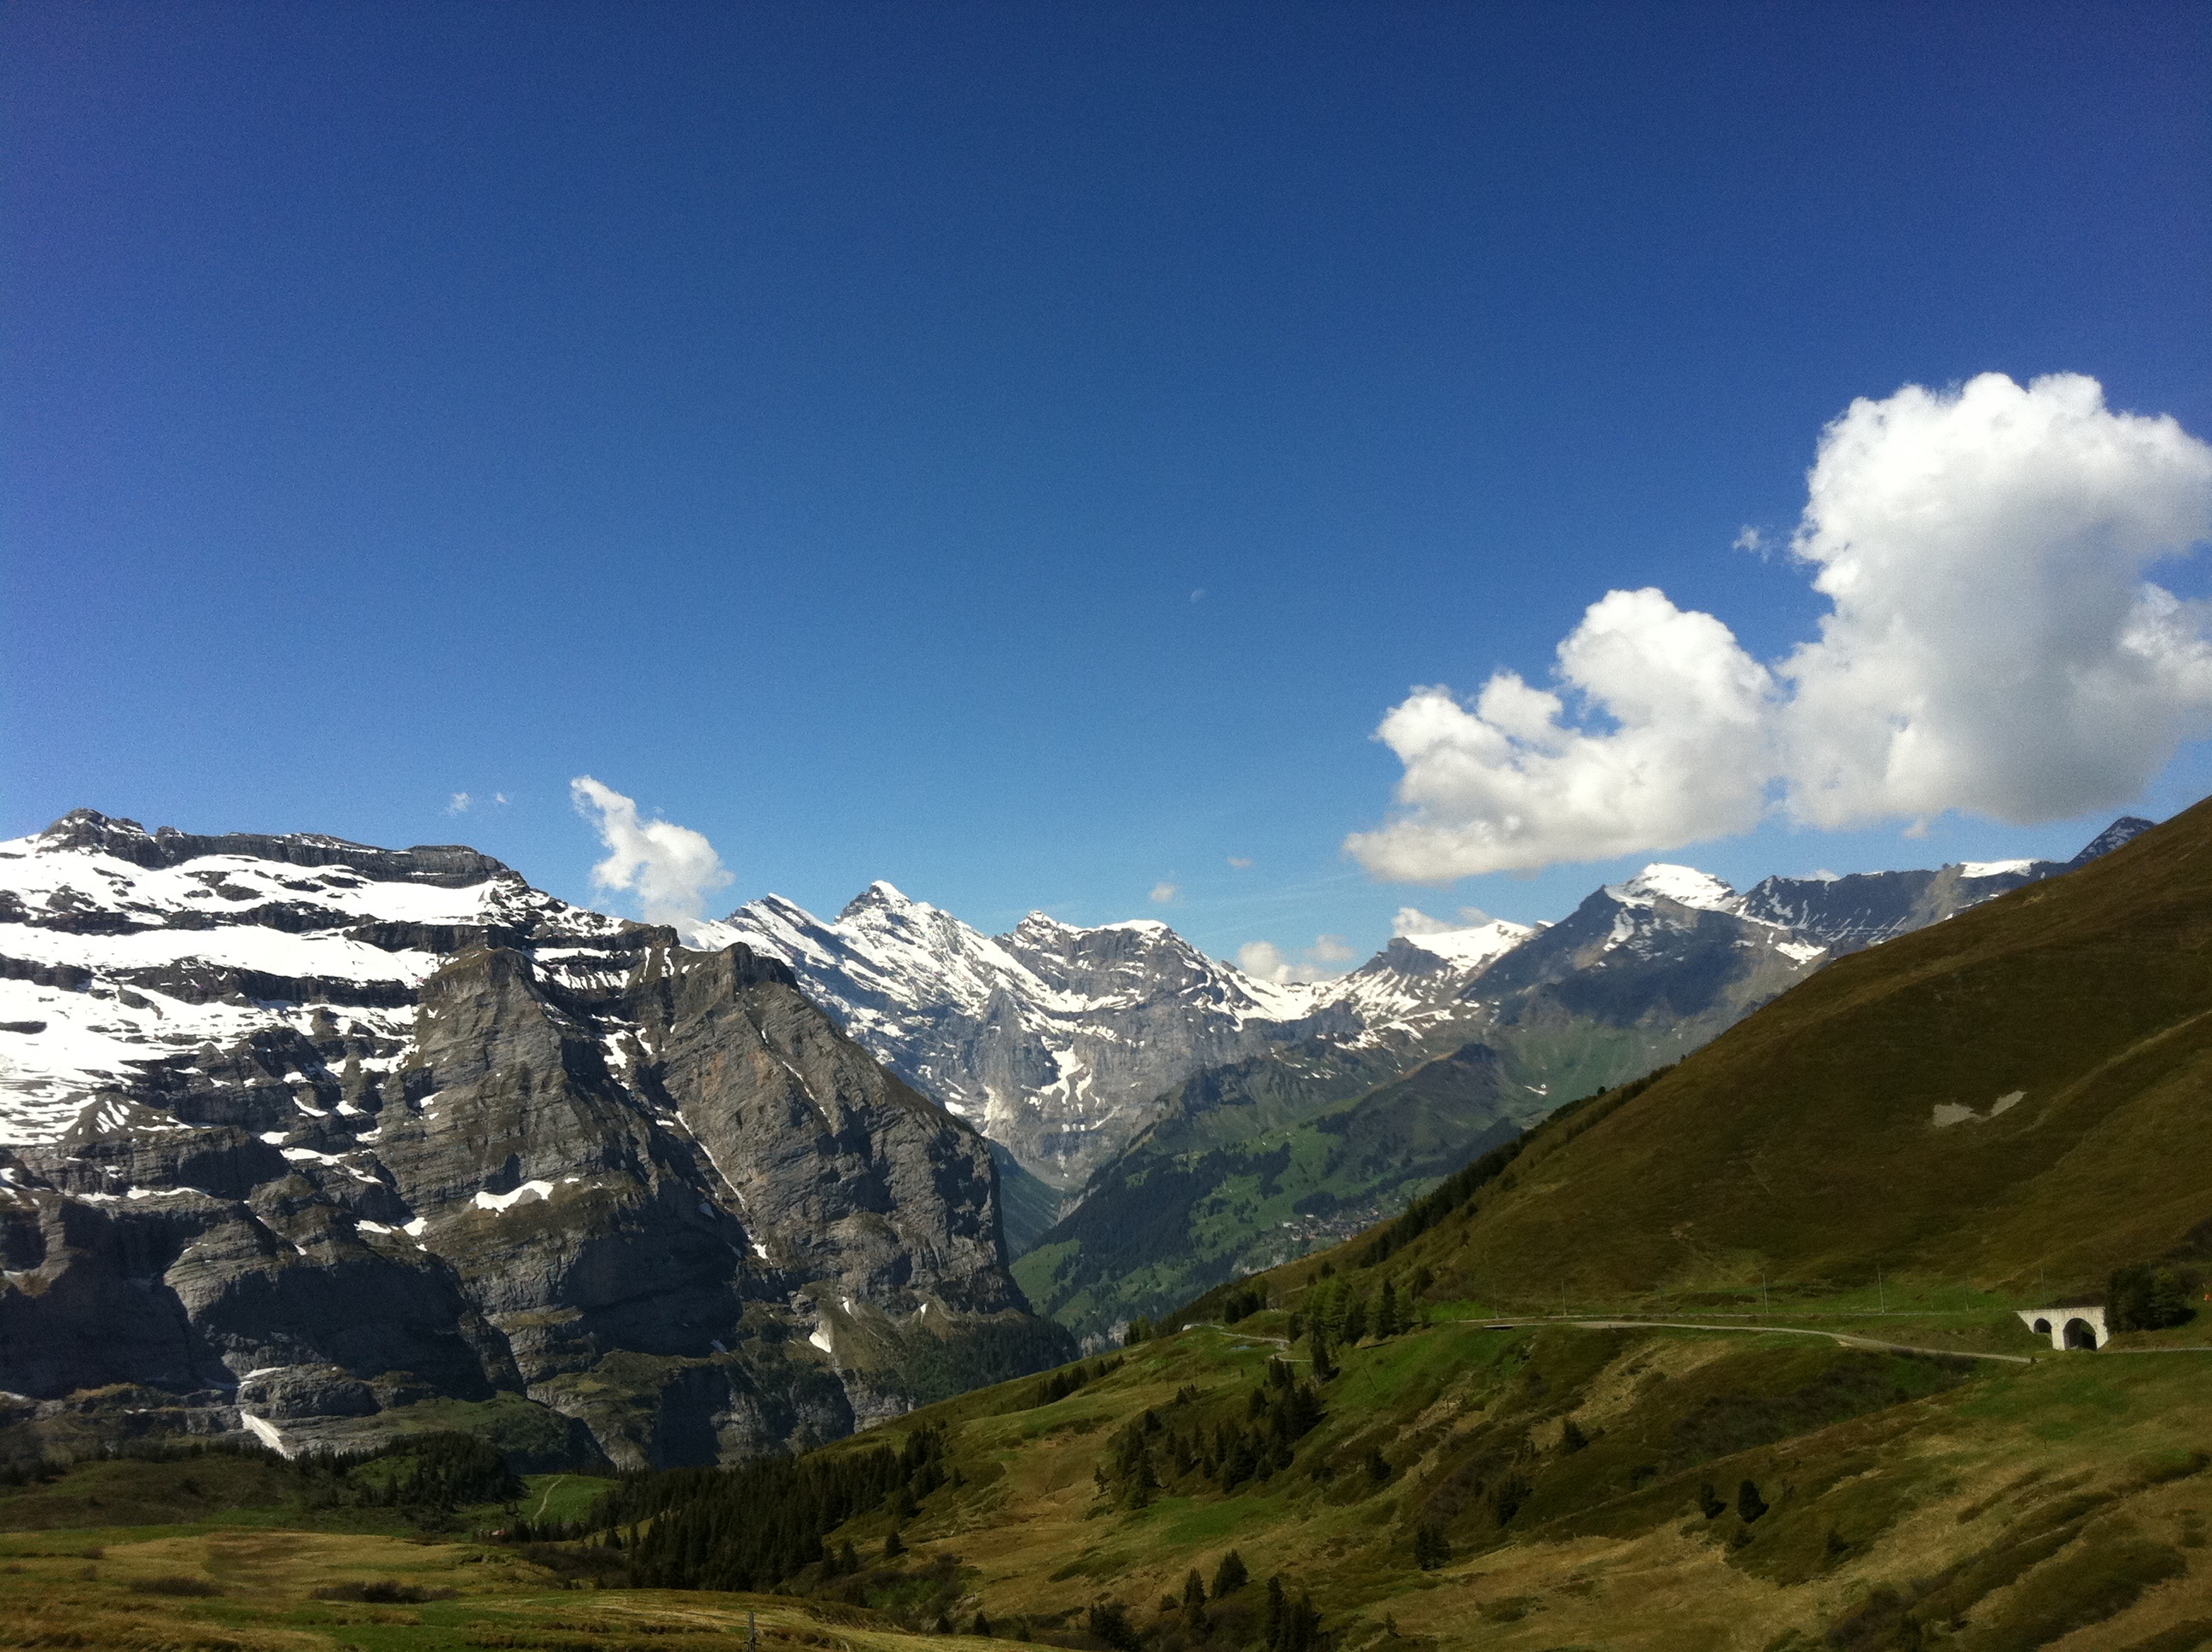
landscape, nature, mountain, cloud, sky, meadow, hill, valley, mountain range, panorama, highland, ridge, summit, snow mountain, alps, swiss, plateau, fell, loch, landform, mountain pass, jungfrau, geographical feature, mountainous landforms